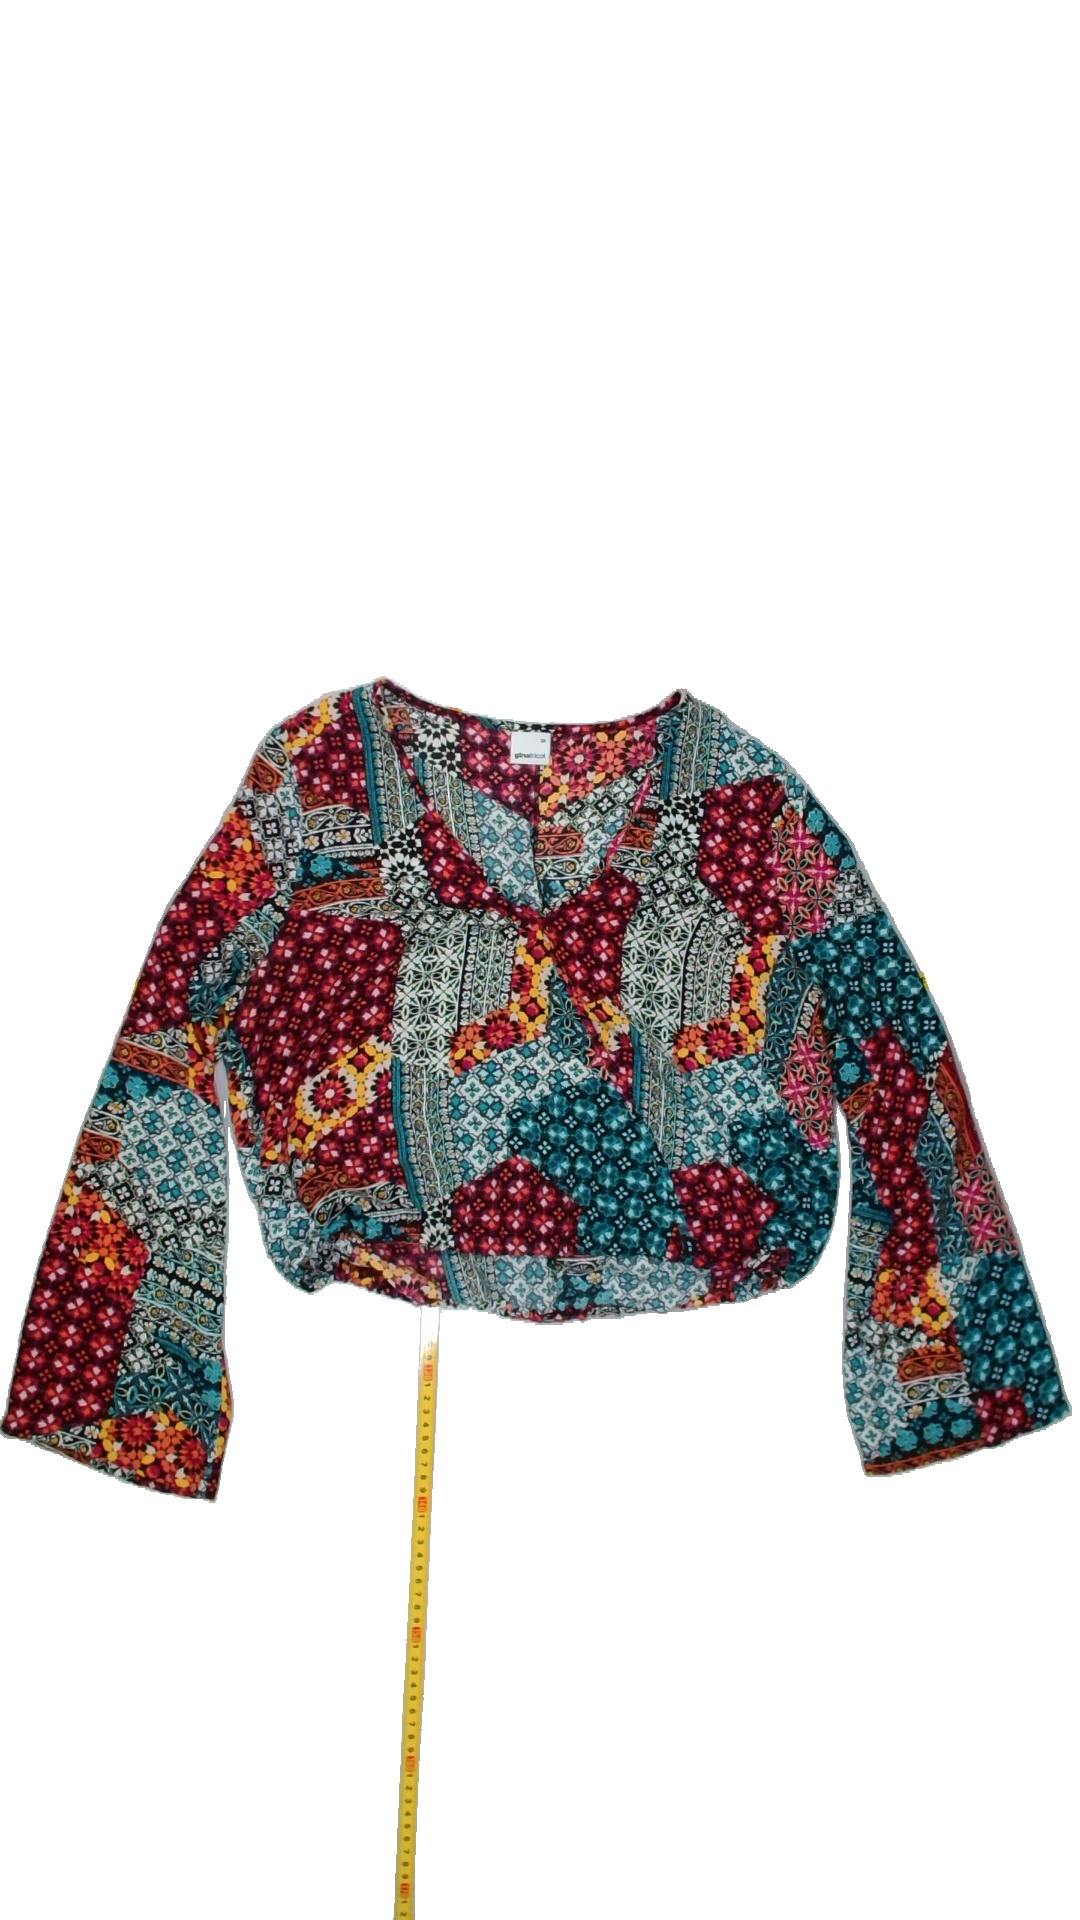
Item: Blouse (Ladies)
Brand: Gina Tricot
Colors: Multicolor
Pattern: Geometric print
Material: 100%polyester
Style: No trend
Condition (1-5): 5
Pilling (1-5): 5
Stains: No
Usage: Reuse
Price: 50-100